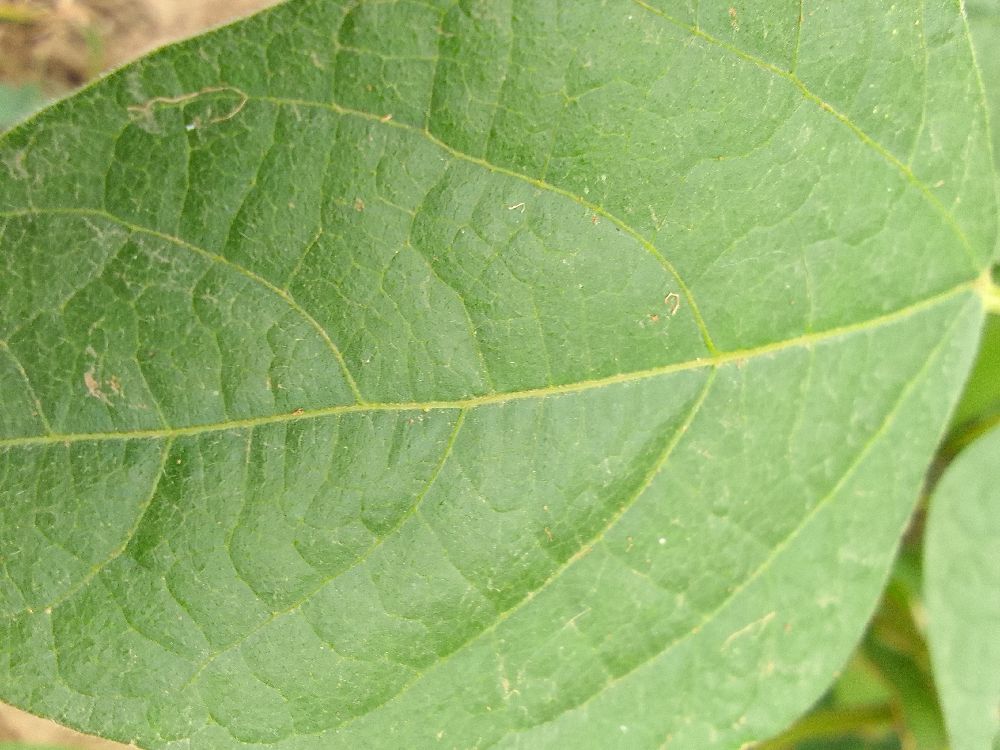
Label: healthy